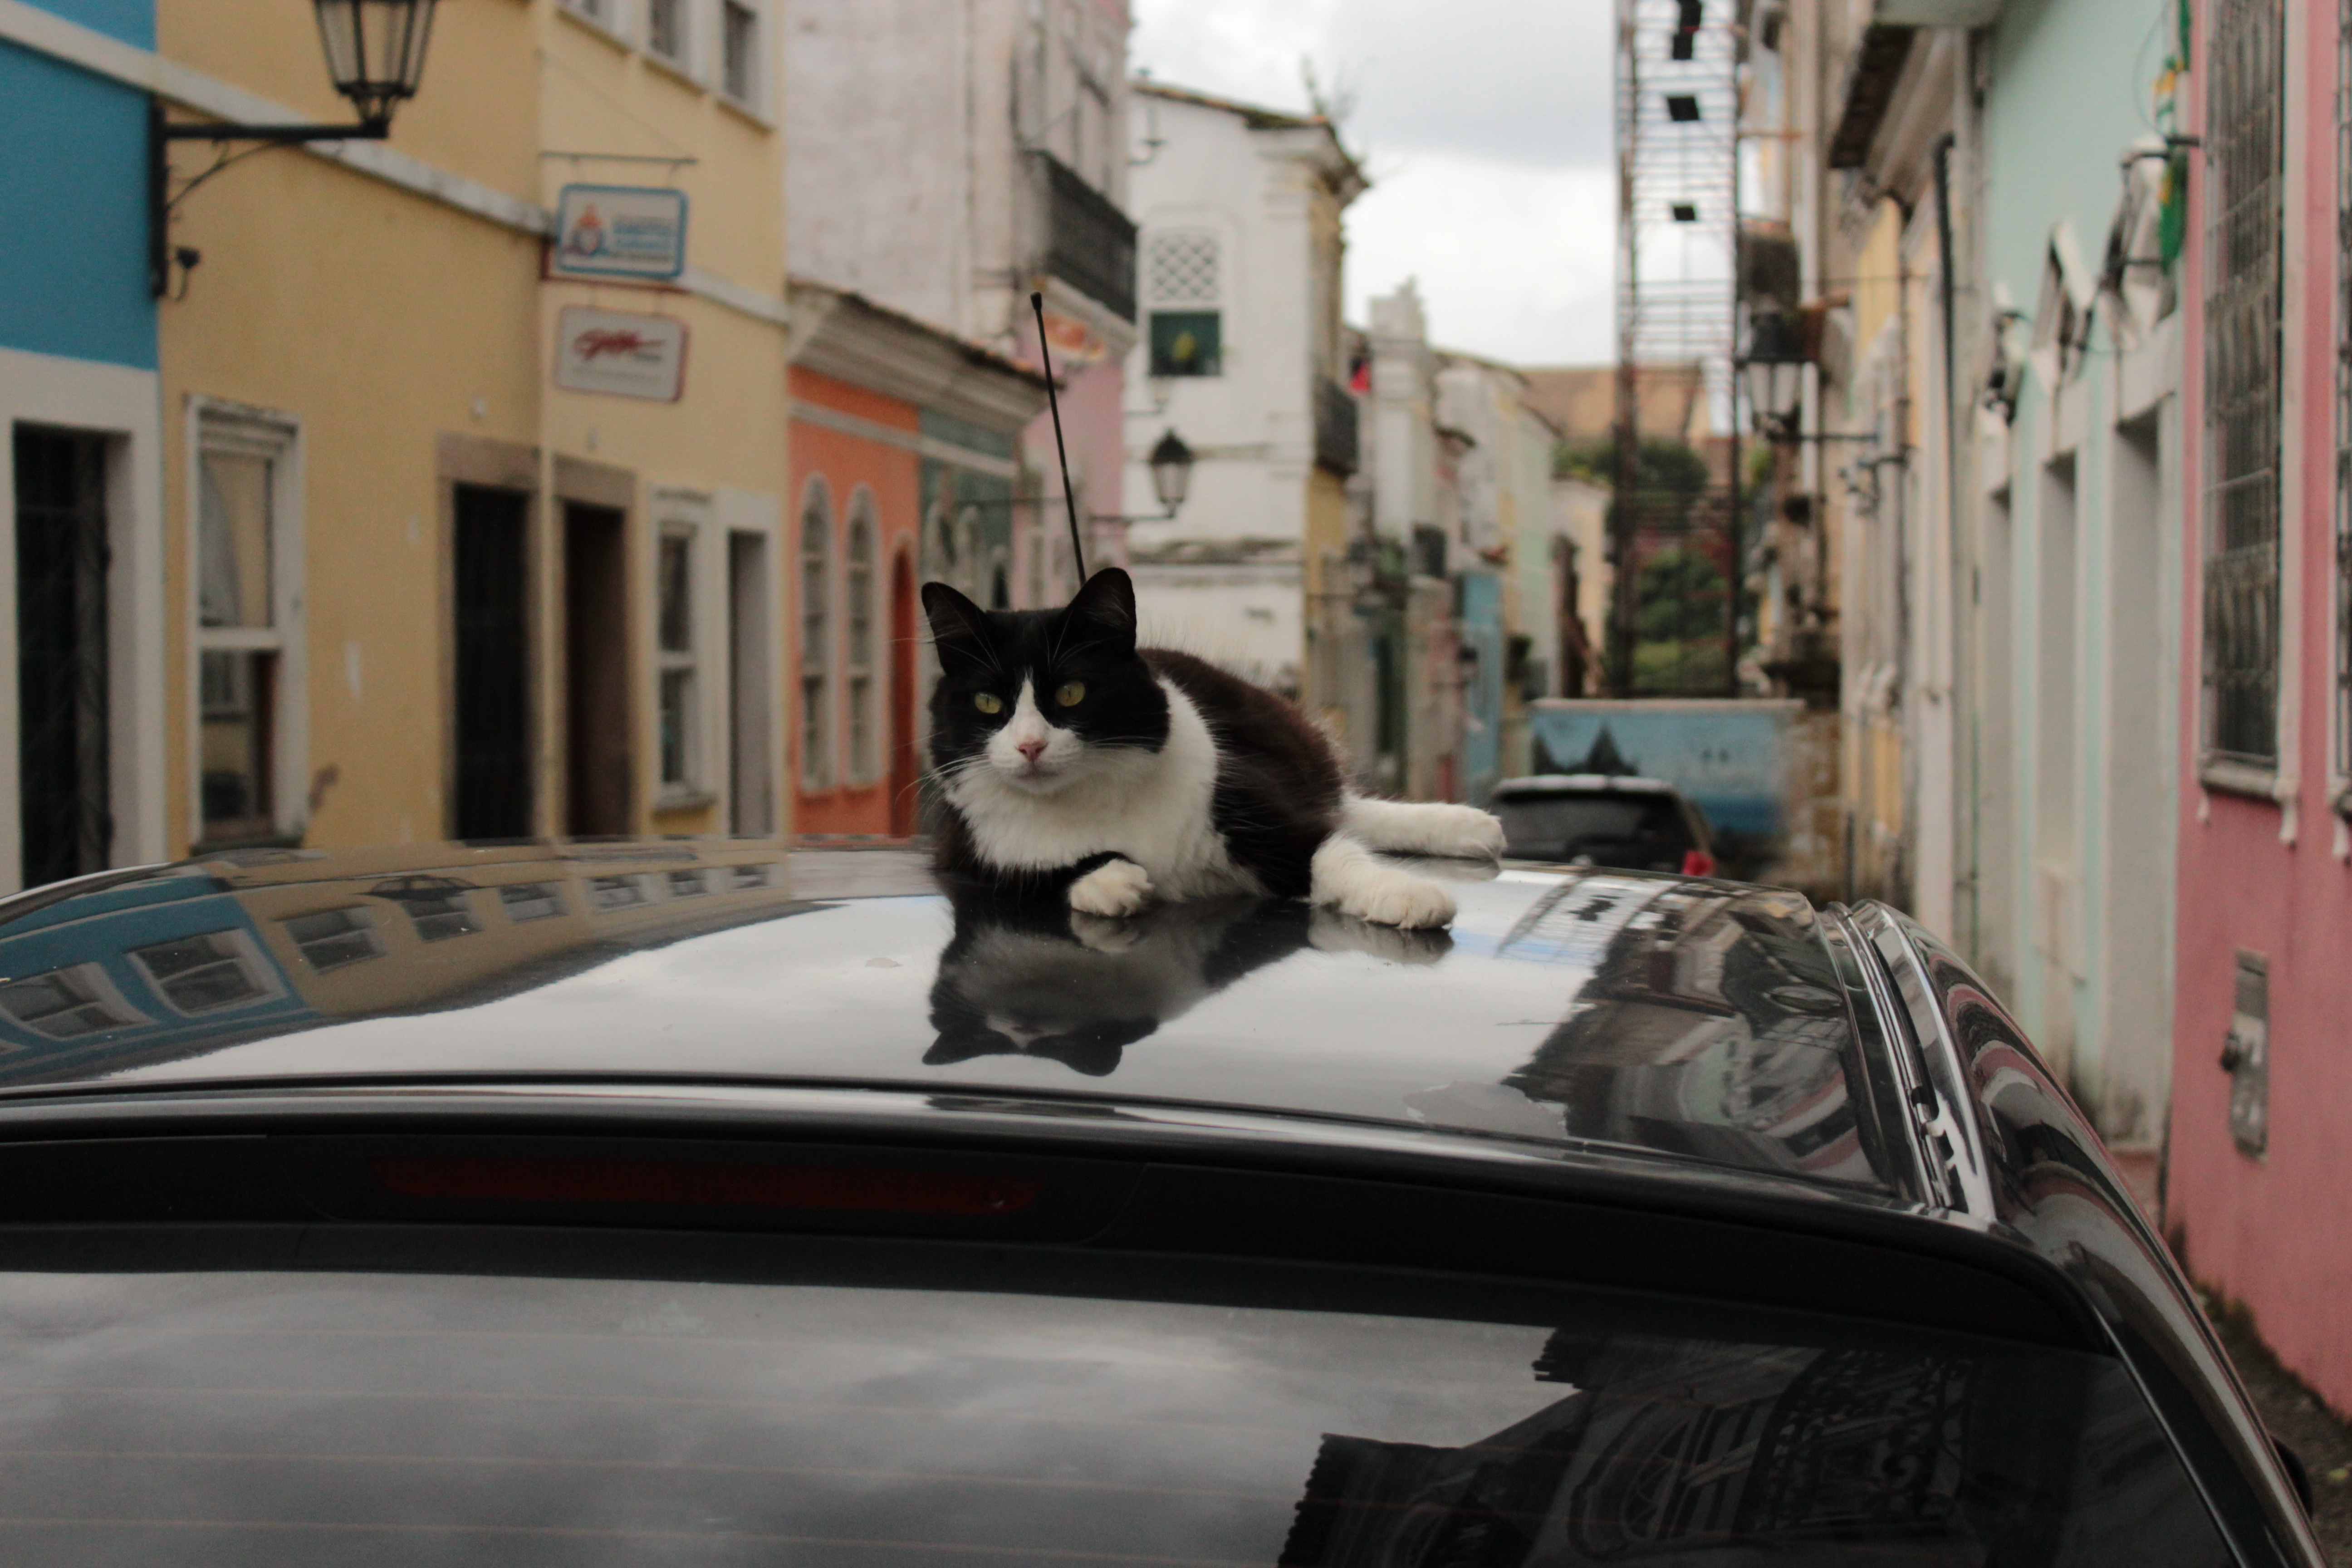
road, street, car, window, glass, vehicle, cat, mammal, snout, snapshot, sedan, city car, sport utility vehicle, land vehicle, automotive exterior, automotive design, luxury vehicle, small to medium sized cats, cat like mammal, family car, executive car